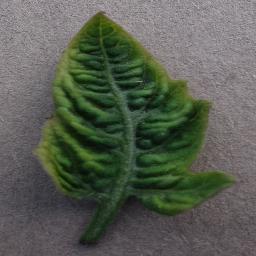
Label: Tomato___Tomato_Yellow_Leaf_Curl_Virus